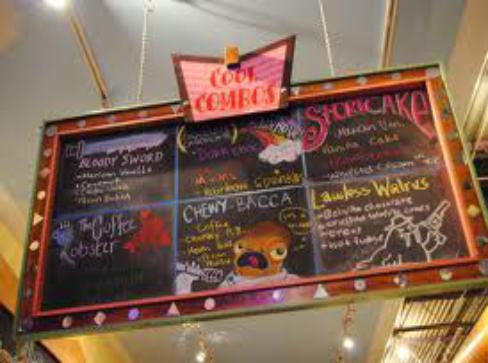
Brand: Amy's Ice Creams
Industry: Food